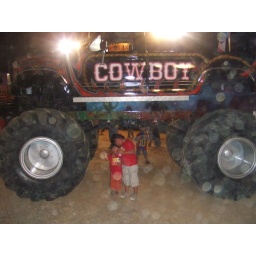
boys under monster truck